Kakinada Rural mandal

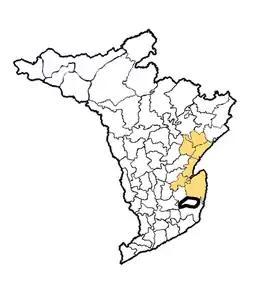
Kakinada revenue division in East Godavari district

census, the mandal had a population of 174,129. The total population constitute, 87,018 males and 87,111 females —a sex ratio of 1001 females per 1000 males. 17,978 children are in the age group of 0–6 years, of which 9,086 are boys and 8,892 are girls —a ratio of 979 per 1000. The average literacy rate stands at 78.39% with 122,399 literates. Sarpavaram is the most populated village and Penumarthi is the least populated village in the mandal.